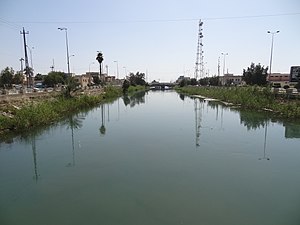
Al Qadisiyah
Al Qadisiyah er en irakisk provins, beliggende i det centrale Irak med 1.077.614 indbyggere. Det administrative hovedsæde i provinsen er byen Al Diwaniyah med 391.600 indbyggere.